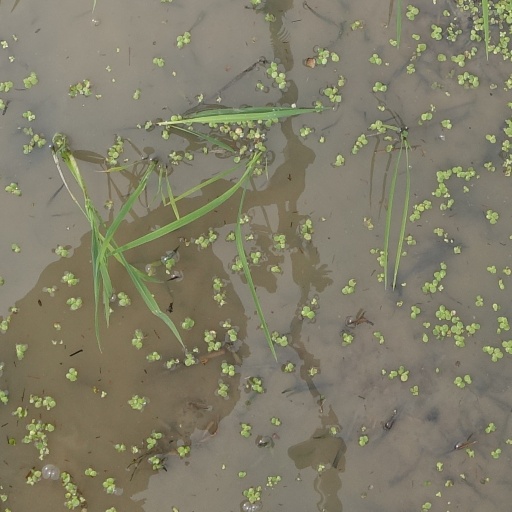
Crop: rice